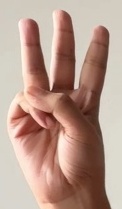
ASL sign: 6